Opinel

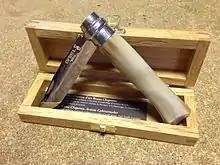
Opinel No 8 Blond Horn Handle knife

The current Opinel knife consists of a blade, wooden handle, stainless steel metal clamping band, stainless pivot pin (axle), and (except in the case of the smaller models) a stainless steel "Virobloc" locking collar, which locks the blade open or closed.